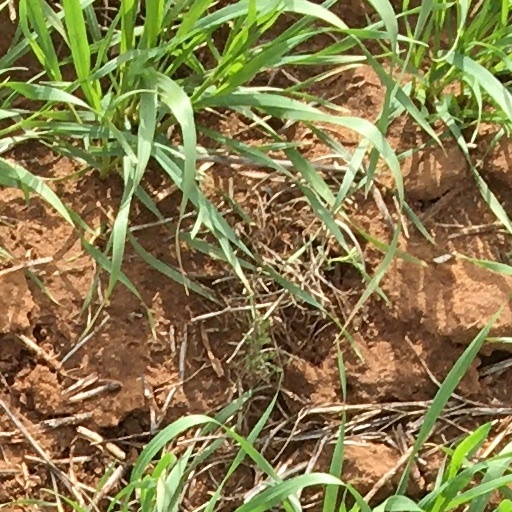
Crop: wheat